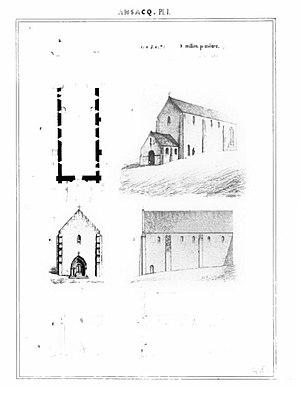
Croquis d'architecture relevés sur place par Eugène Woillez.
L'église Saint-Lucien est une église catholique paroissiale située à Ansacq, commune de l'Oise. Elle suit un plan cruciforme réduit à sa plus simple expression, et réunit une nef romane à un transept et un chœur de style gothique primitif, le croisillon sud ayant toutefois été rebâti entièrement à la période flamboyante. Il n'y a pas de bas-côtés ni de véritable clocher, et le petit clocher en charpente au-dessus de la croisée du transept est dépourvu de cloche. Hormis les baies flamboyantes des murs latéraux du croisillon sud et du chevet, et les vestiges de multiples transformations des ouvertures, le seul élément remarquable de l'église est son portail monumental roman. Il se caractérise par une triple archivolte surmontée de deux frises et richement décoré de divers motifs, tant dans les voussures, sur les chapiteaux que sur les piédroits. La nef est recouverte par de fausses voûtes en plâtre, tandis que transept et chœur sont voûtés sur croisées d'ogives. Ils se signalent par leur construction soignée. L'église fait l’objet d’une inscription au titre des monuments historiques depuis le 2 avril 1927.